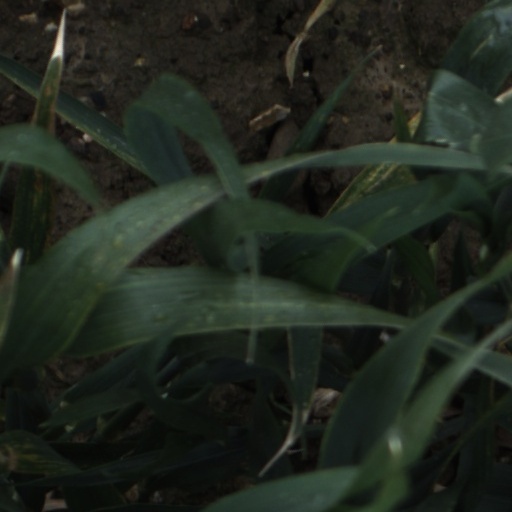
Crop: wheat